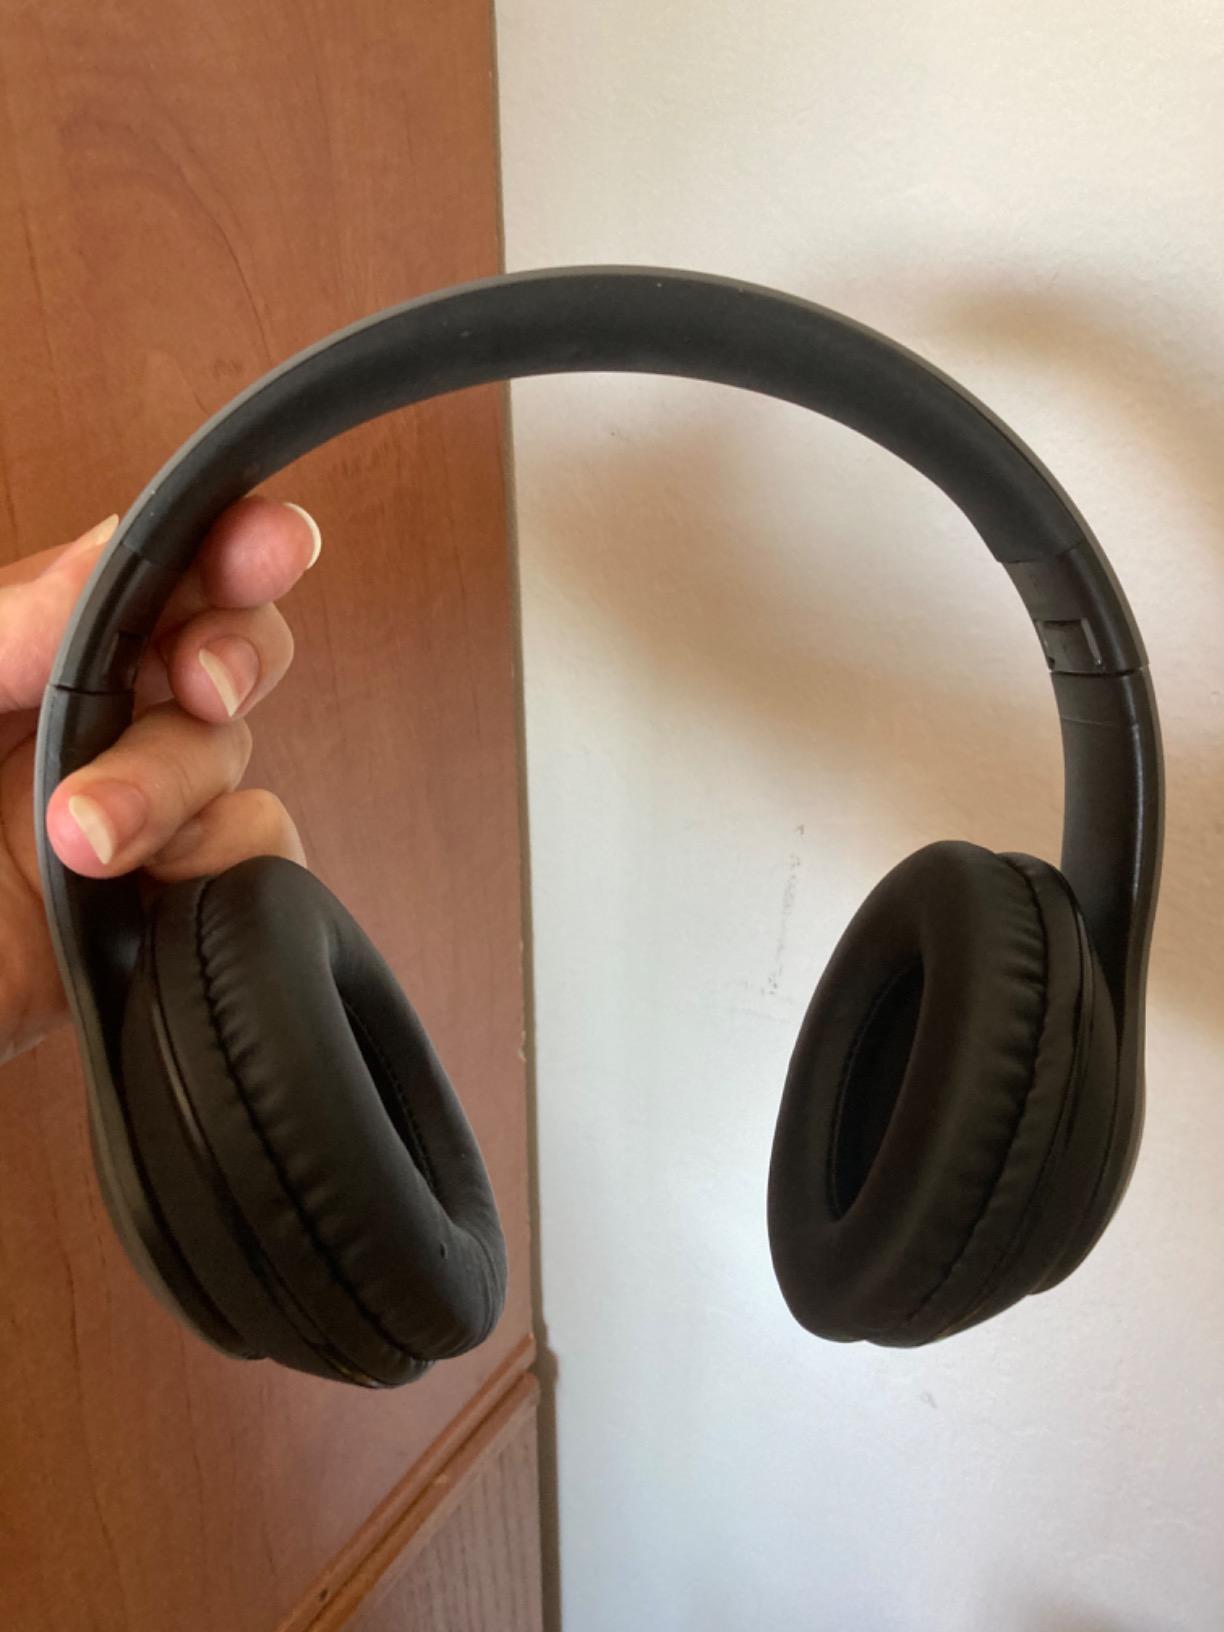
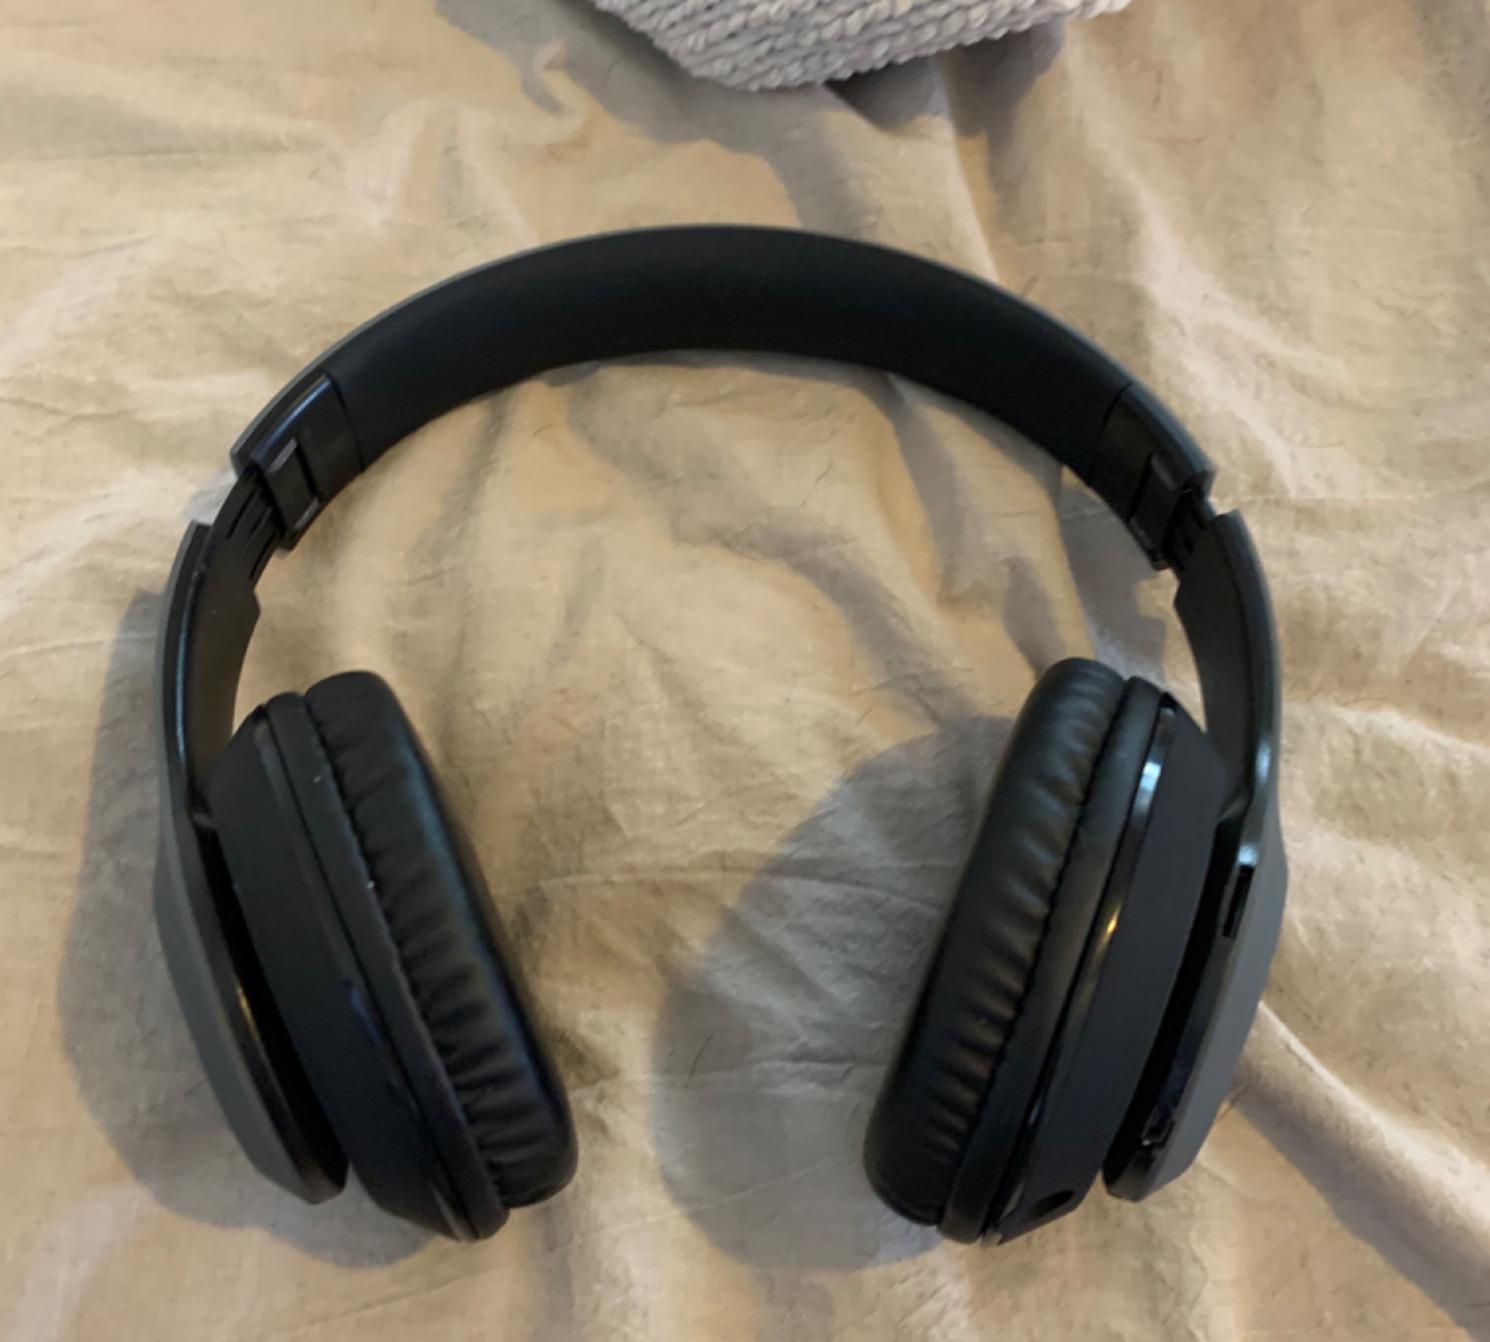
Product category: headphones
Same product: yes